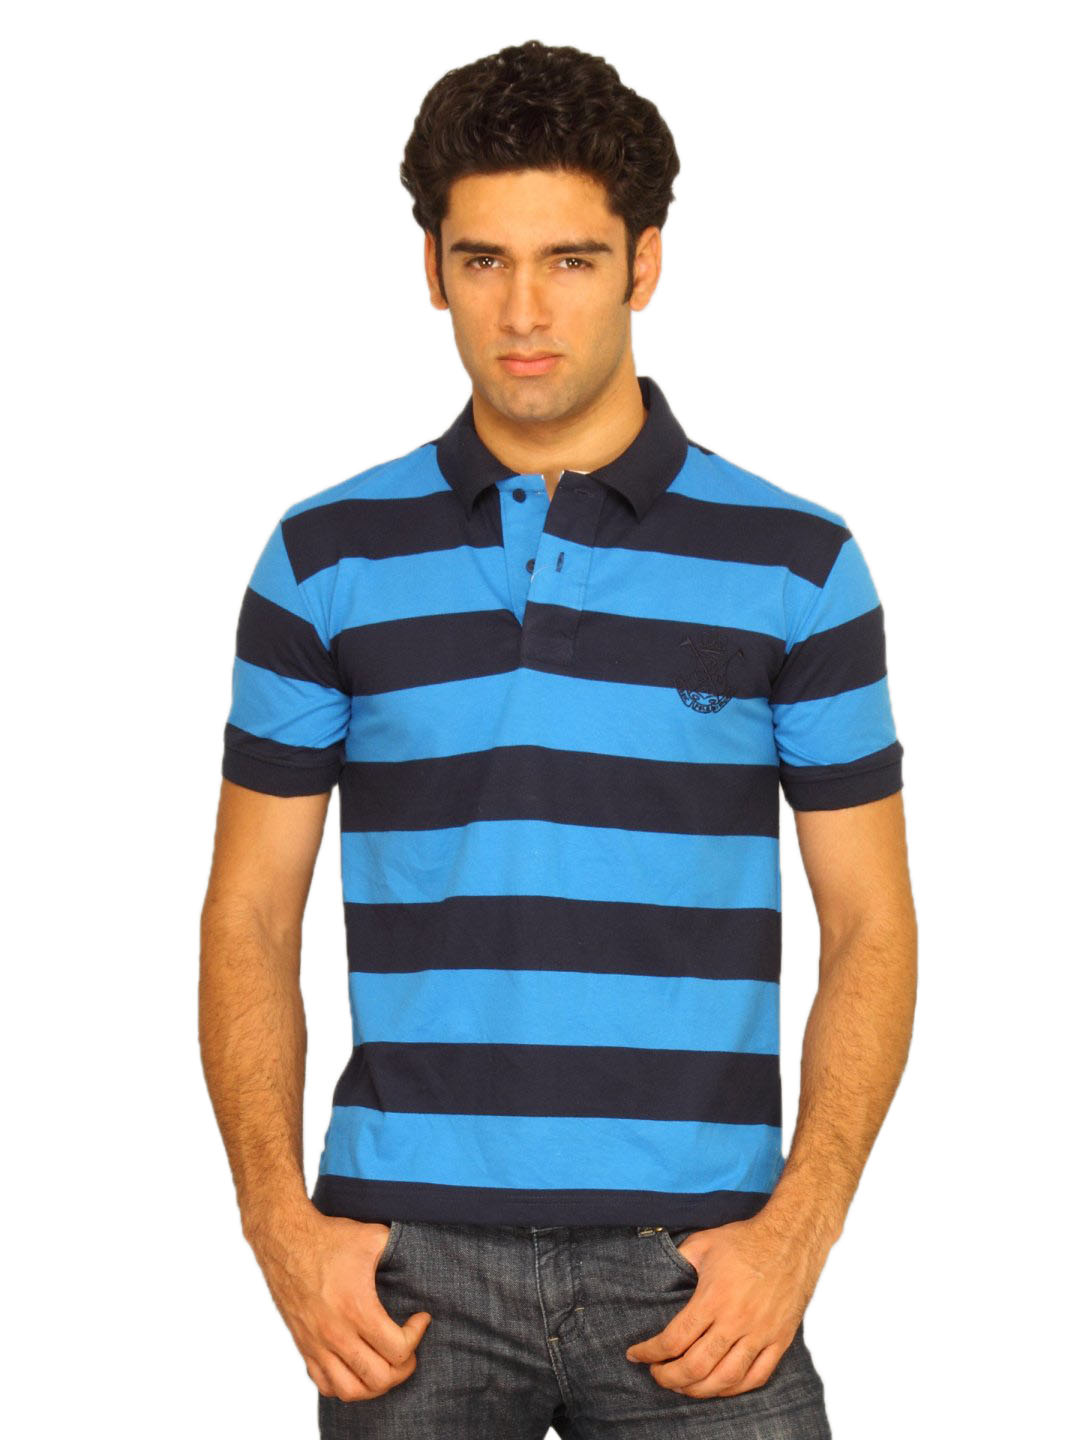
Classic Polo Men's Blue T-shirt with Black Stripe
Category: Apparel / Topwear / Tshirts
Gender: Men
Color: Blue
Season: Summer 2011
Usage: Casual